Rasmus Klump

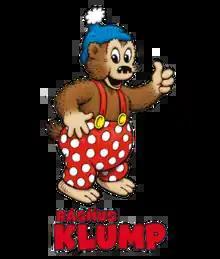
Main character with the series logo

Rasmus Klump (translates to "Rasmus Lump" or "Erasmus Lump") is a Danish comic strip series for children created in 1951 by the Danish wife-and-husband team Carla and Vilhelm Hansen. The series was translated into a number of foreign languages, in some of which the title character Rasmus was renamed Petzi, Pol, Rasmus Nalle or other variations.